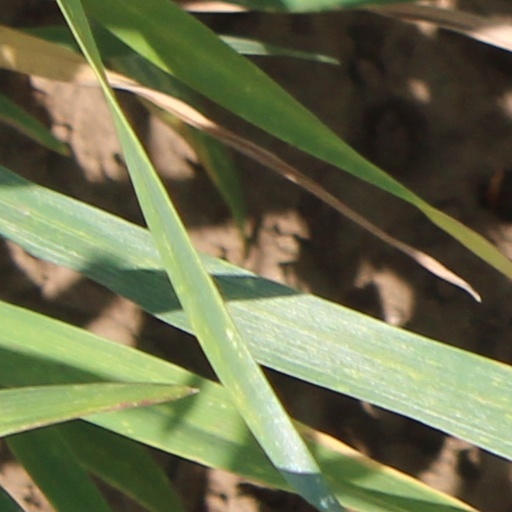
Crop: wheat